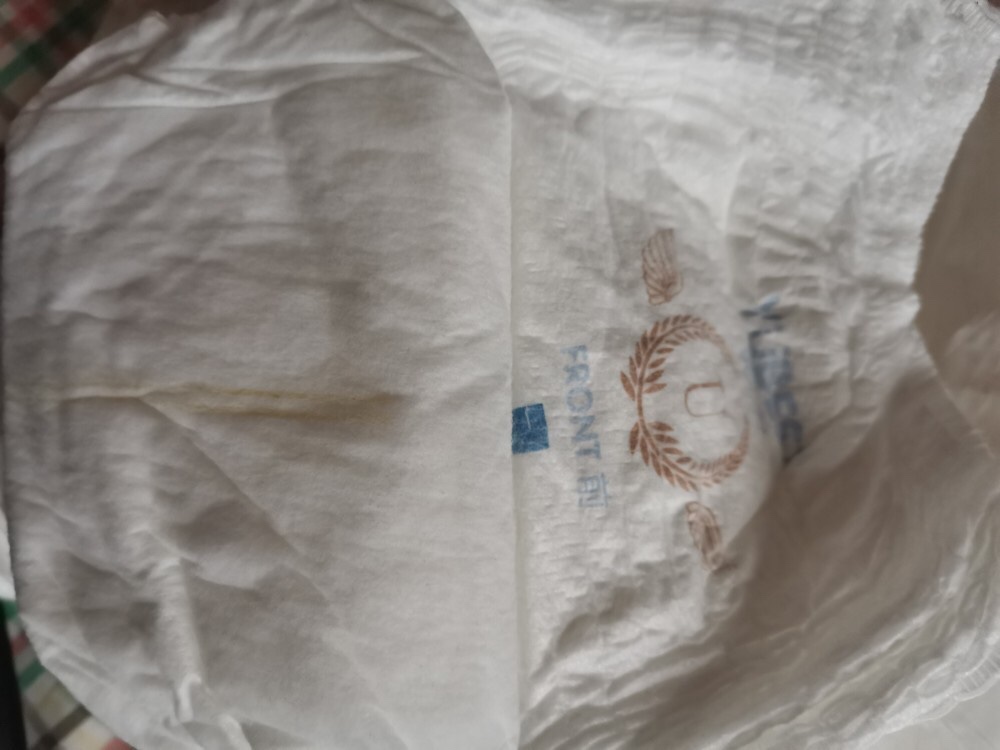
Label: trash